Sports in Maryland

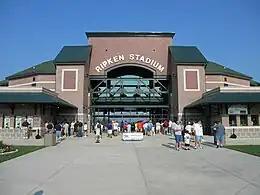
Ripken Stadium

Maryland has major professional sports teams in the city of Baltimore and in the Maryland suburbs of Washington, D.C. Two major league teams play in Baltimore — the NFL's Baltimore Ravens and MLB's Baltimore Orioles. Additionally, the NFL's Baltimore Colts played in Baltimore from 1953 to 1983 before moving to Indianapolis.